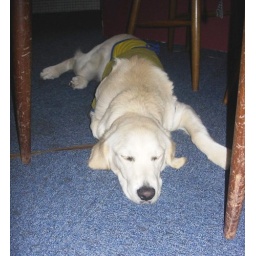
Alix is a female golden retriever and a service dog in training. Picture taken by her foster family.